The Kurosagi Corpse Delivery Service

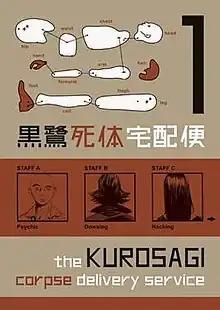
English version, volume 1

is a horror manga series written by Eiji Ōtsuka and drawn by Housui Yamazaki. First published in "Kadokawa Mystery", the series later (October 2006) transferred to the companion publication "Shōnen Ace", and now published in the magazine "Young Ace". As of February 2025, 30 volumes have been published in Japan.